1935 Auckland Rugby League season

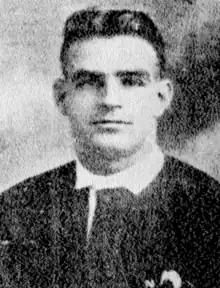
Lou Brown (City), who had recently returned to New Zealand following several seasons in England with Wigan, Halifax, and York where he had played 289 games scoring 216 tries.

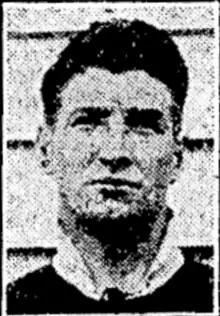
Cliff Satherley, Richmond's goal kicking loose forward.

The match between Richmond and Mt Albert was played on Kings Birthday (Monday) as part of the silver jubilee celebrations before a crowd of 10,000. Despite the efforts of Tony Milicich, the Devonport forward, who scored 2 tries and kicked a conversion and a penalty they were defeated by City who scored four tries and kicked 3 goals. Steve Watene scored one of their tries along with all their goals.